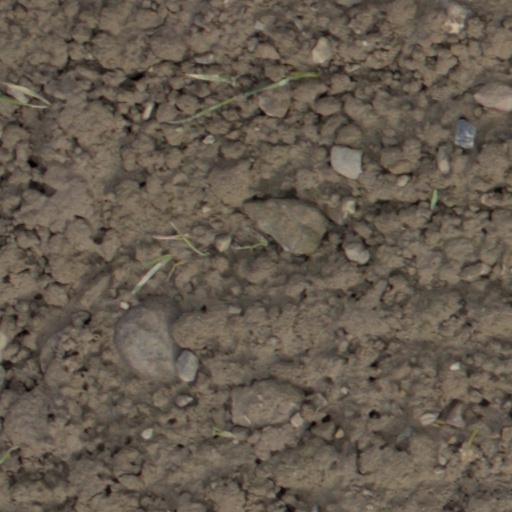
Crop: wheat